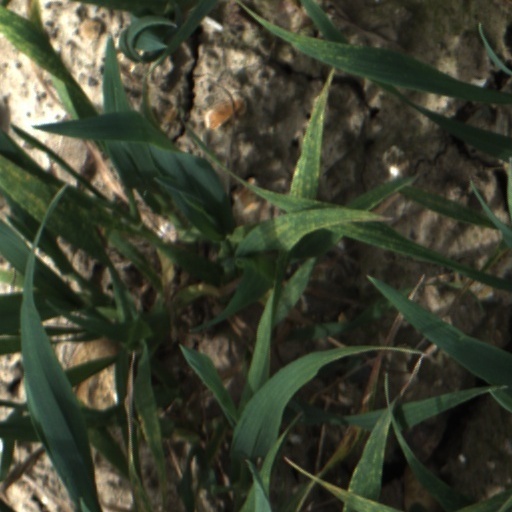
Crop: wheat